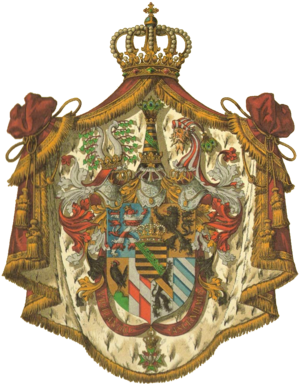
Armoiries du Grand-duché de Saxe-Weimar-Eisenach
Originellement margraves de Misnie en 1089, les Wettins devinrent landgraves de Thuringe en 1263, puis ducs de saxe en 1423 avec la dignité d'archi-maréchaux et électeurs du Saint-Empire romain germanique.
La maison de Wettin est une dynastie qui règne actuellement sur la Belgique et sur le Royaume-Uni, et qui régna notamment sur la Bulgarie, le Portugal, la Pologne, le duché, l'électorat puis le royaume de Saxe, le grand-duché de Saxe-Weimar, le duché de Saxe-Cobourg et Gotha, le duché de Saxe-Meiningen, le duché de Saxe-Altenbourg, les Indes.
La noblesse du Saint empire ou noblesse impériale, est l’ensemble des personnes ayant reçu un titre ou sa confirmation à le porter directement de l'empereur du Saint-Empire, formant d'une part, une noblesse dite "immédiate" et souveraine, relevant uniquement de l'empereur; et de l'autre une noblesse honorifique médiate, soumise aux seigneurs locaux. Médiate ou immédiate, cette noblesse était reconnue dans tout l'empire. Celle ci ne doit pas être confondue avec les noblesses territoriales des États qui composaient l'empire, qui elles, n'étaient reconnues que dans leurs territoires respectifs.